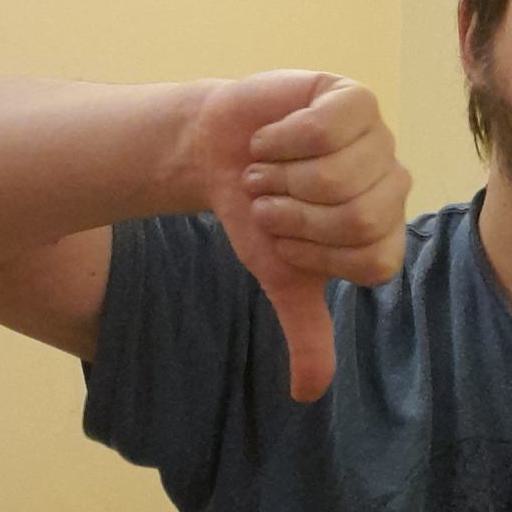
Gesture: dislike